Sue Sanders

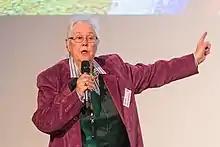
Sue Sanders speaking at the launch of LGBT History Month 2020, at the Pitt-Rivers and Natural History Museums, Oxford - 15 November 2019

Sue Louise Sanders is Emeritus Professor Harvey Milk Institute 2015 (born in 1947 in London). She is an "out and proud" lesbian, a British LGBT rights activist who has specialized in challenging oppression in the public and voluntary sectors for over forty years.